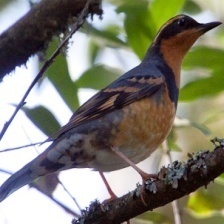
Species: VARIED THRUSH
Scientific name: IXOREUS NAEVIUS